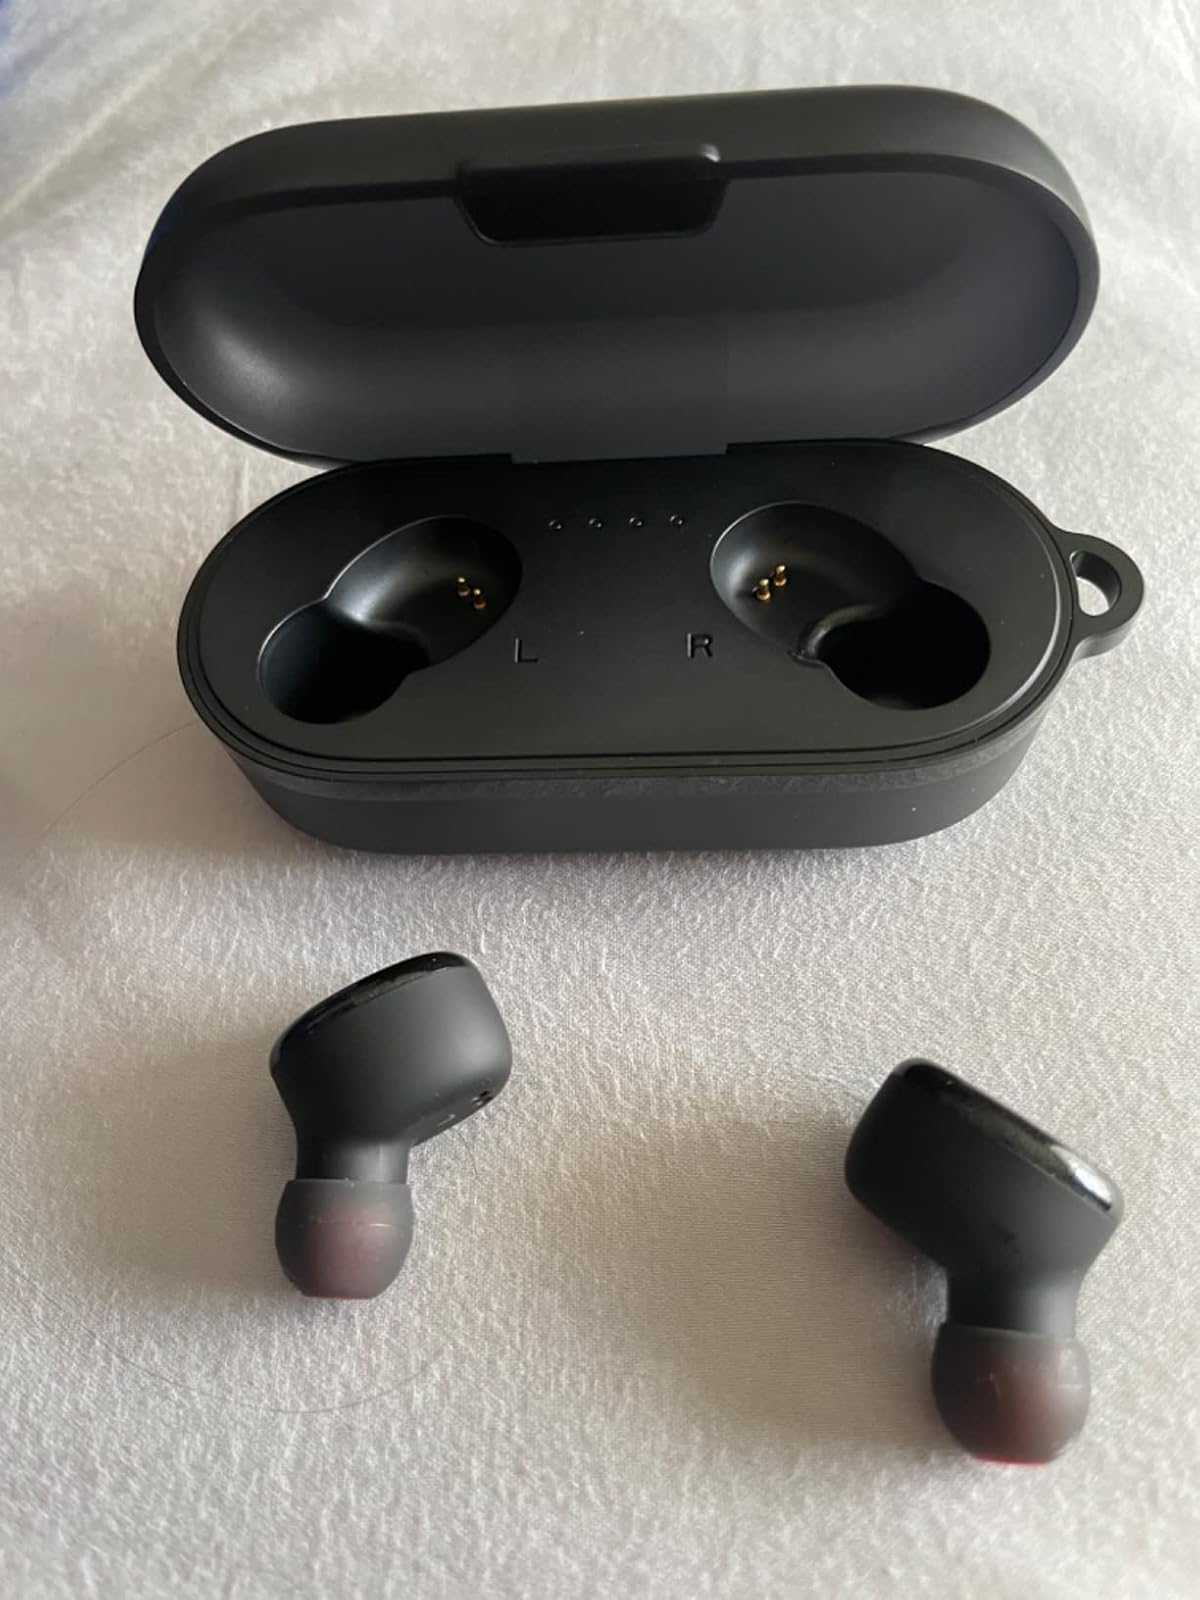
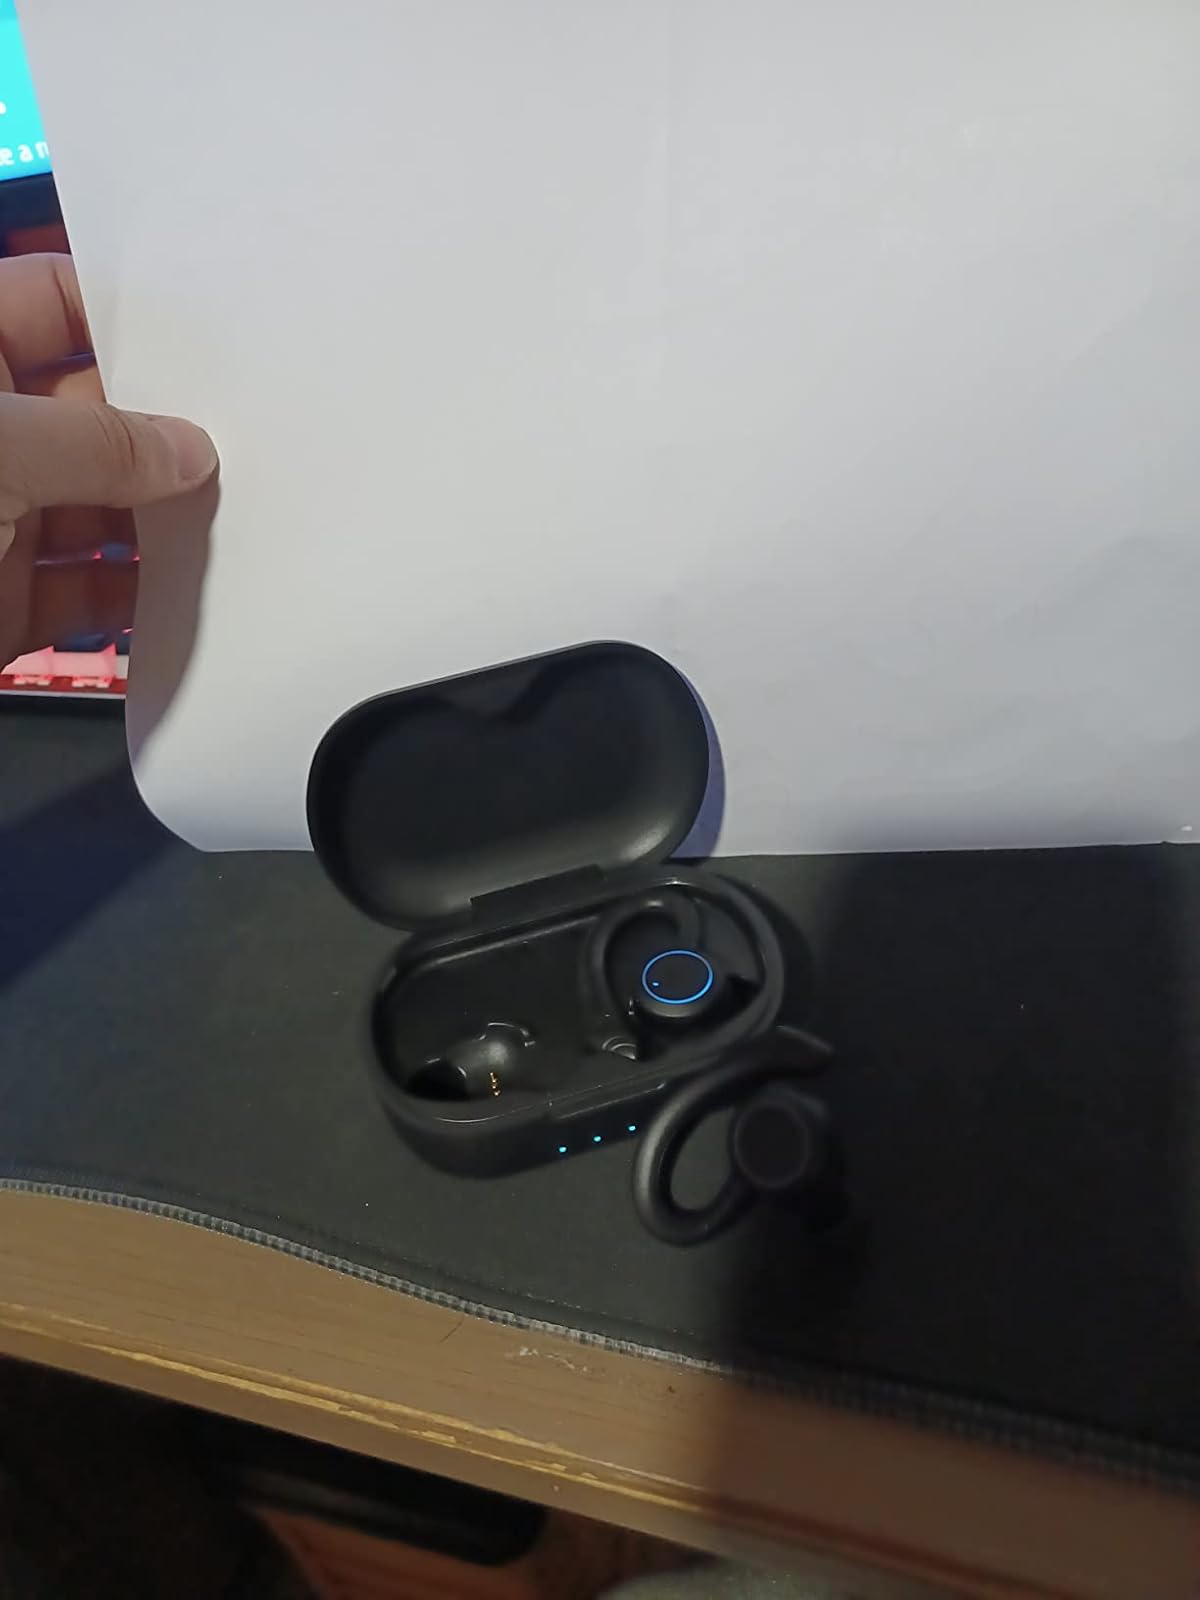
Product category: earbuds
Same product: no